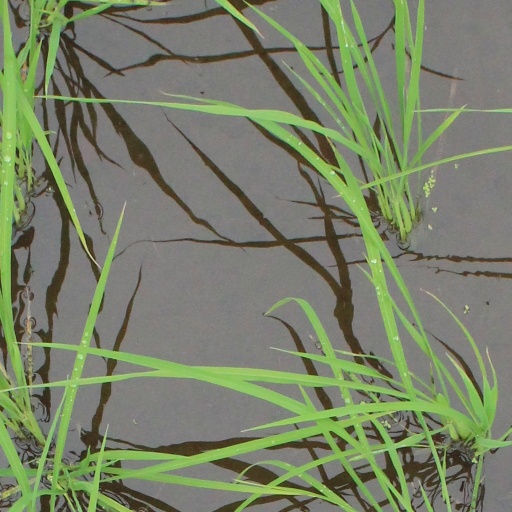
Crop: rice